Melløs Stadion

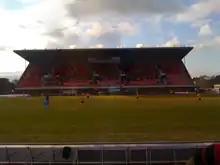
The grandstand

Melløs Stadion is a multi-purpose stadium in Melløs borough in Moss, Norway. It is currently used mostly for football contests and is the home stadium of Moss FK. The stadium has a capacity of 4,117 people and was opened in 1939. The current attendance record is 10,085 people in a neighbor derby against Fredrikstad FK in 2003. The stadium was used for the 1997 UEFA Women's Championship.